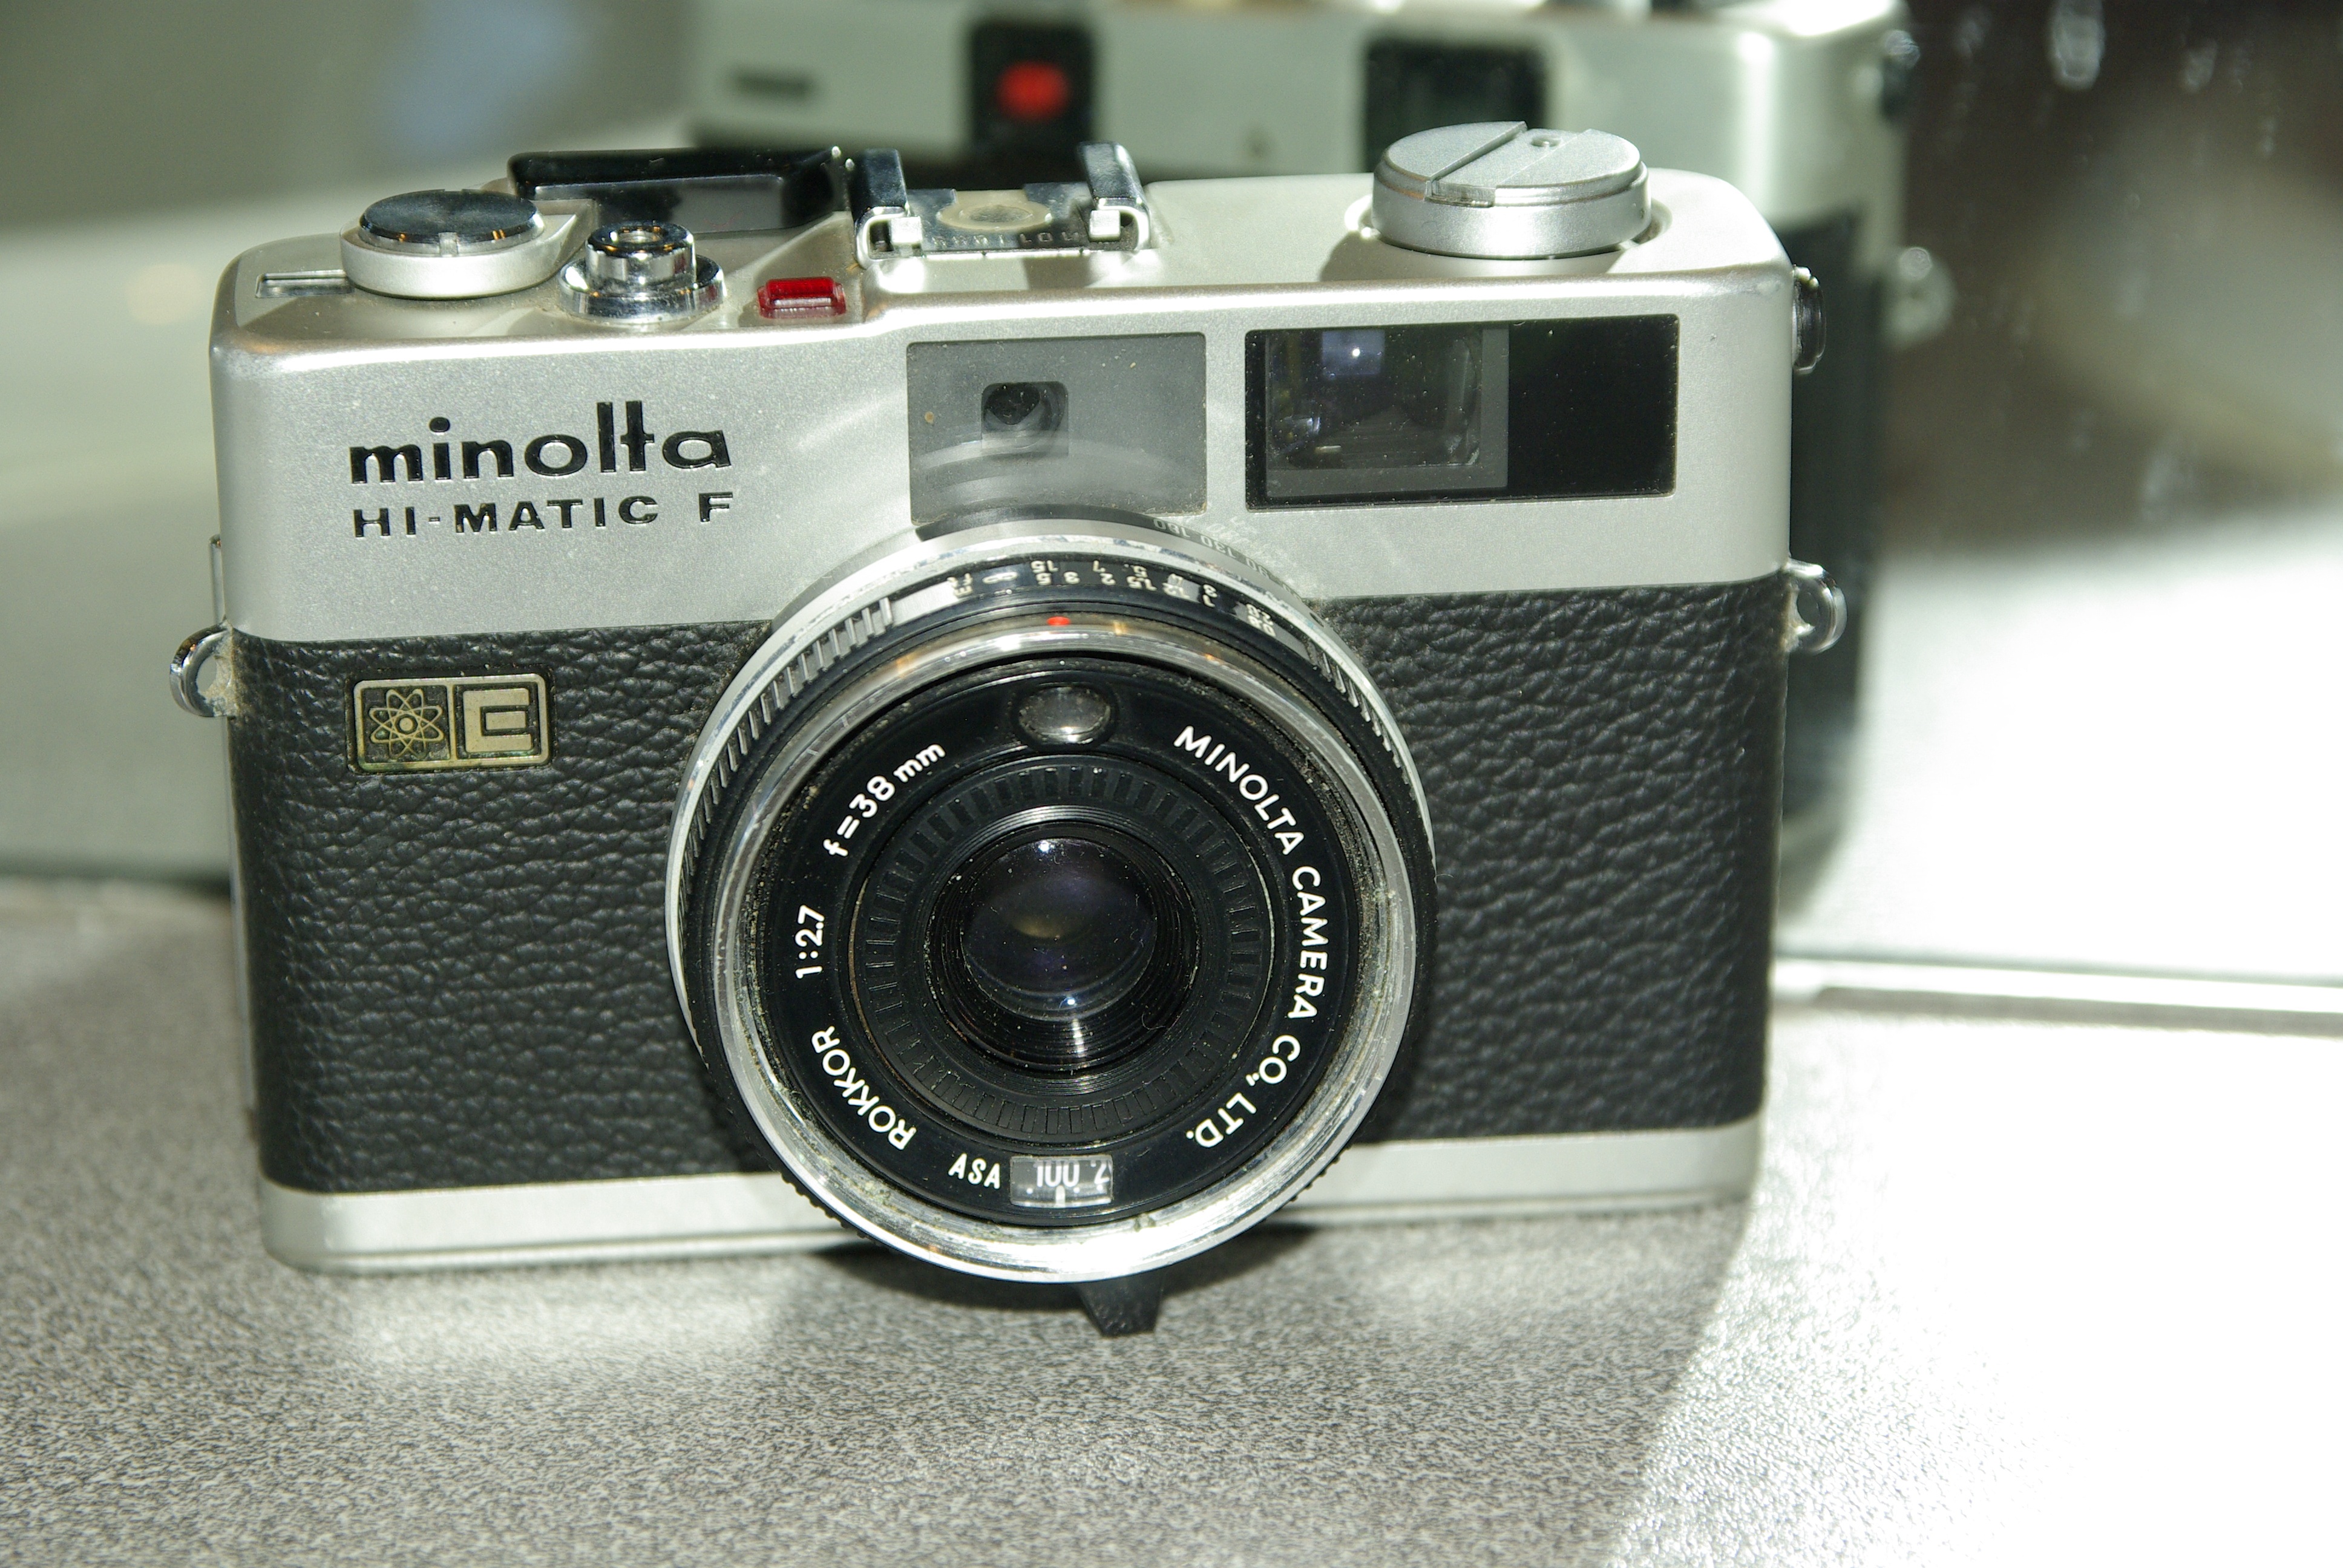
camera, reflex camera, digital camera, picture, camera lens, minolta, former, digital slr, single lens reflex camera, cameras optics, mirrorless interchangeable lens camera